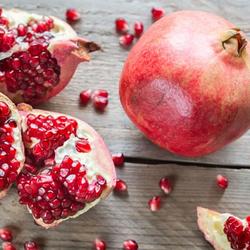
Label: Pomegranate